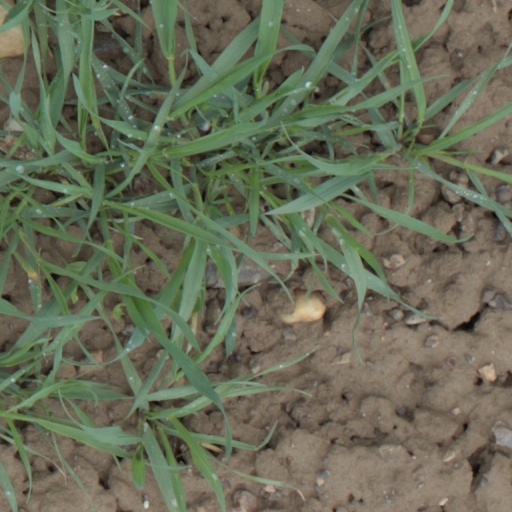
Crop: wheat